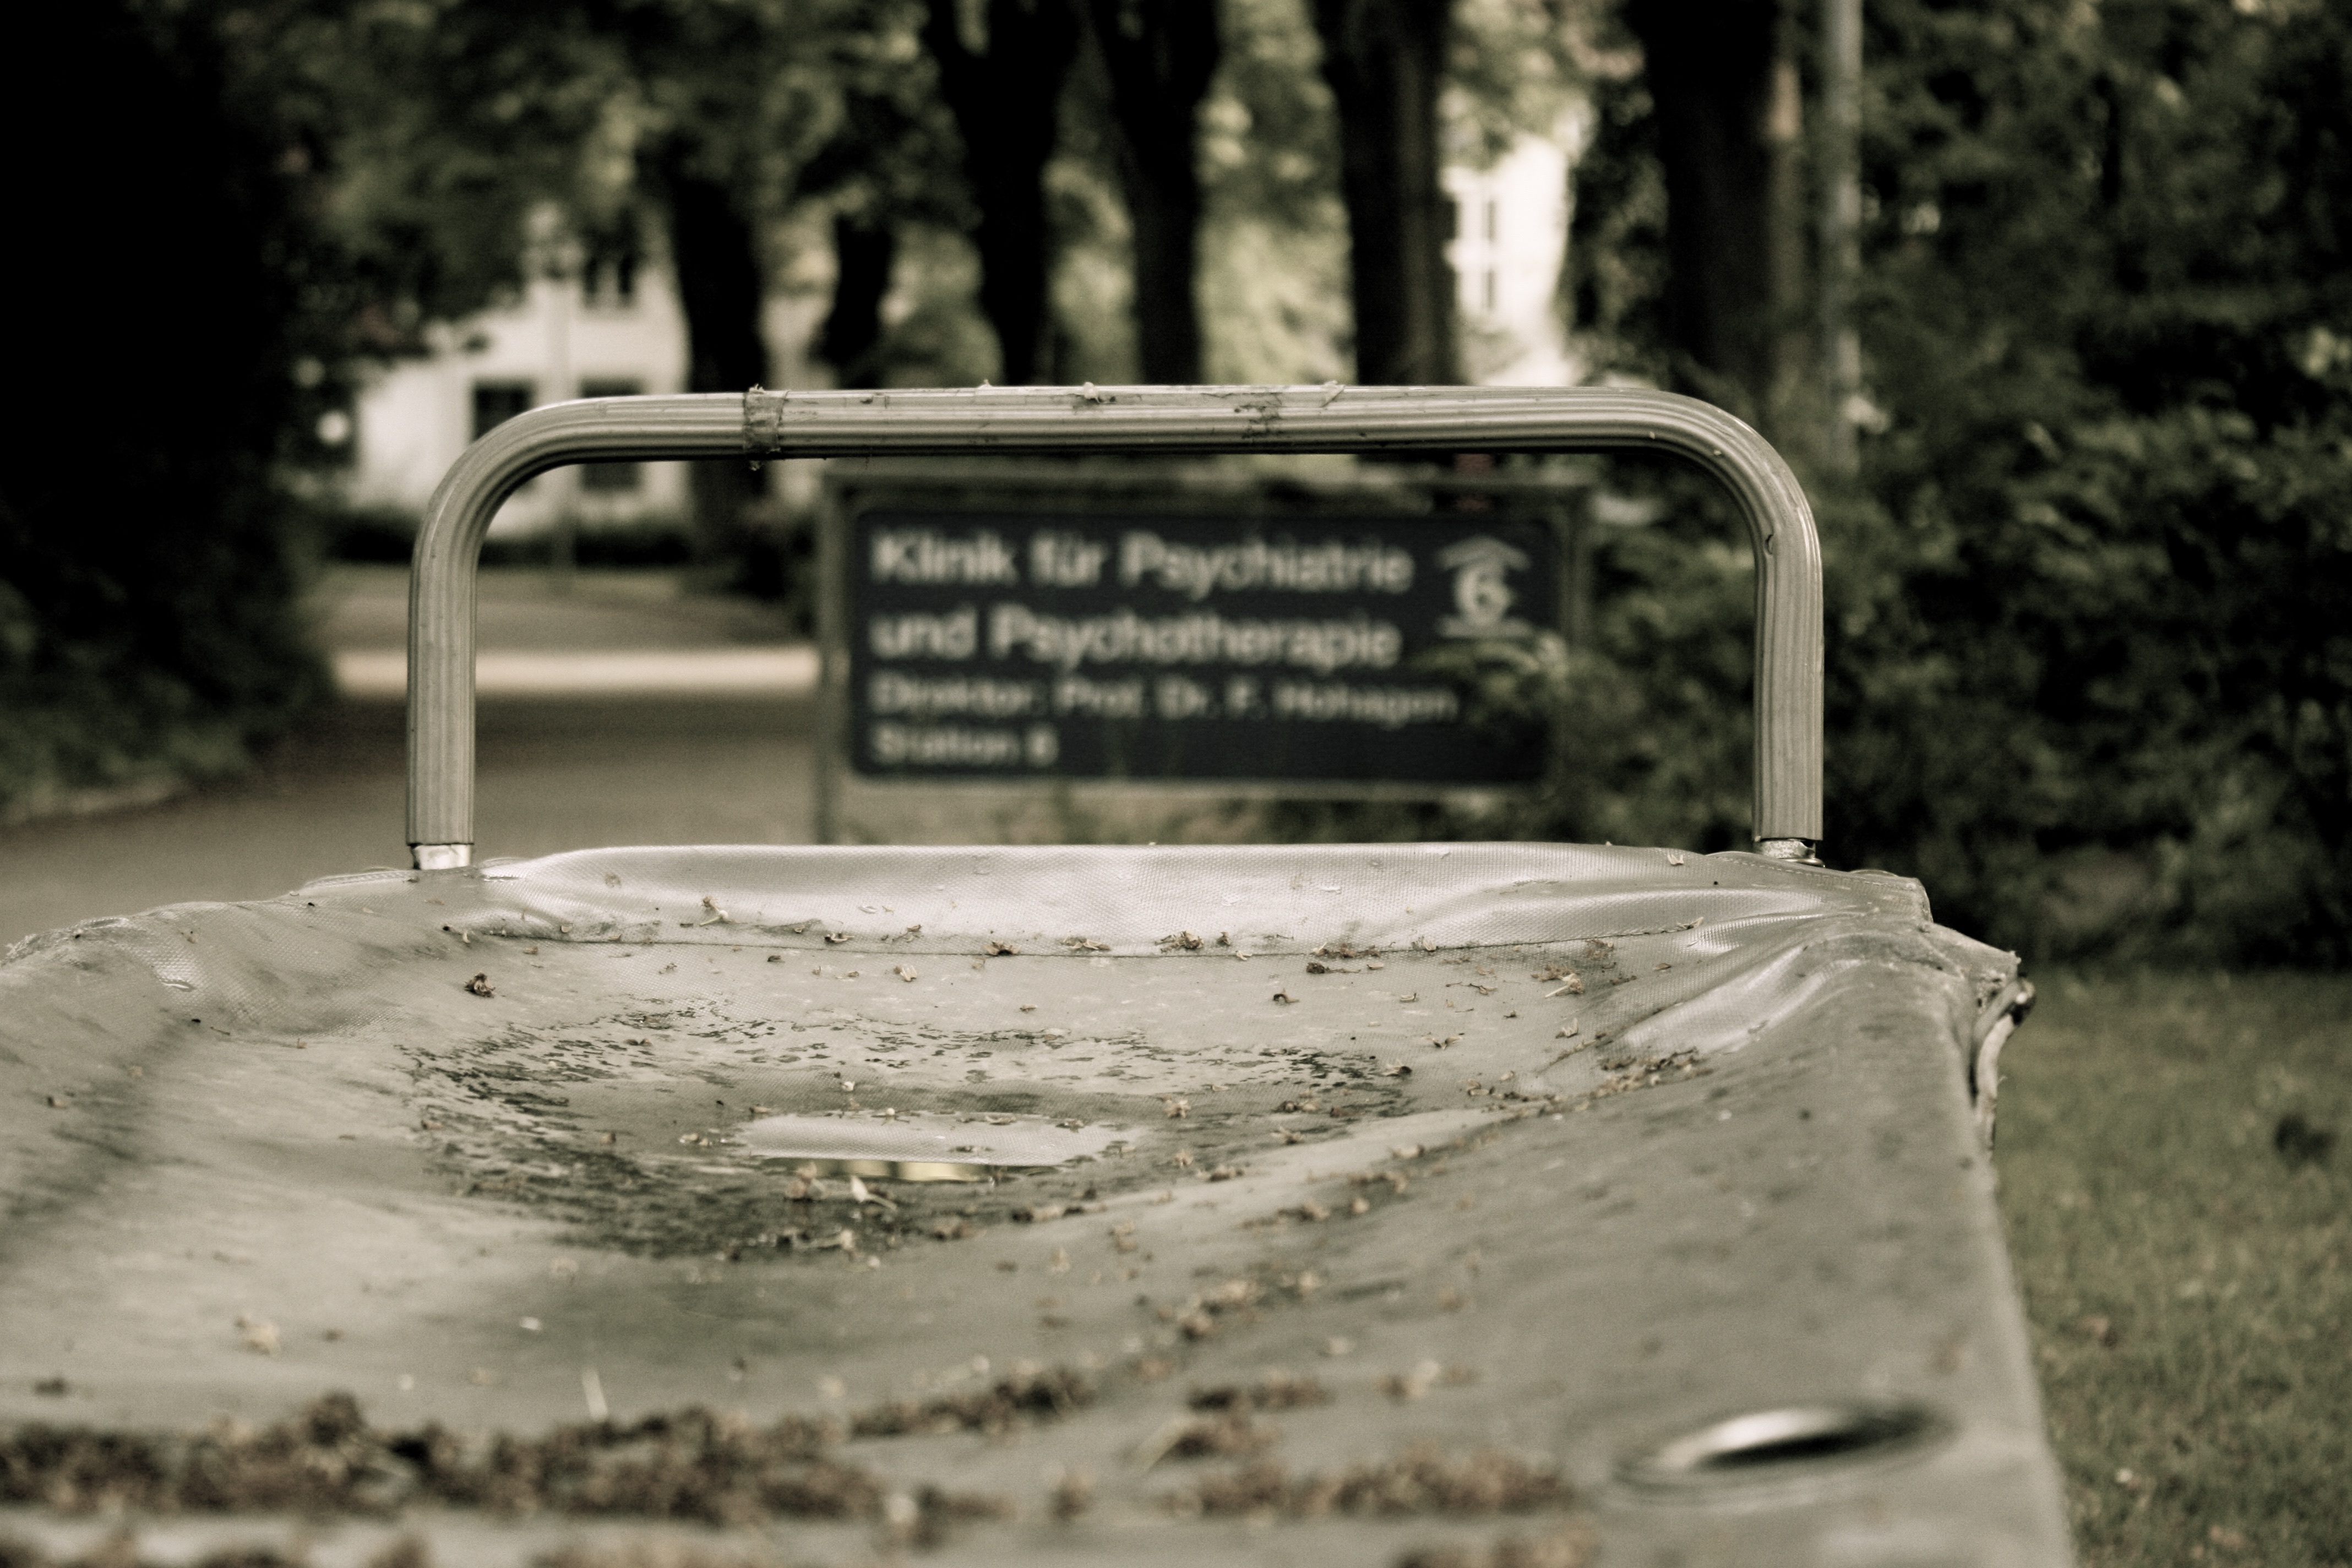
tree, wood, white, photography, old, think, human, care, monochrome, grandma, fear, bed, photograph, spirit, psyche, character, lucky, seniors, bless you, supply, depression, psychiatry, know, disease, suicide, dependent, care for the elderly, constant, retirement home, old people's home, dementia, alzheimer's, calcification